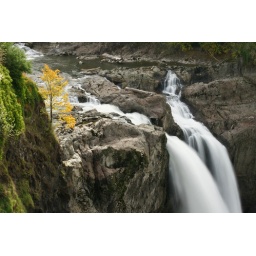
The green hillside and a yellow tree stand out against Snoqualmie Falls. Snoqualmie, Washington